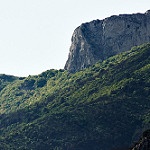
Label: mountain